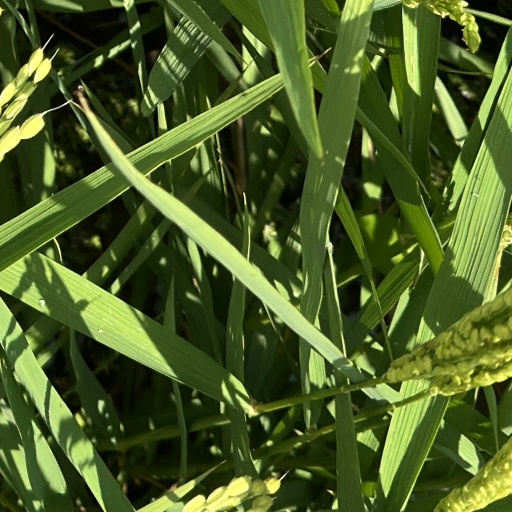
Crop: rice